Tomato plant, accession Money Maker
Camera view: tilt-top (135 deg); turntable rotation: 180 degrees
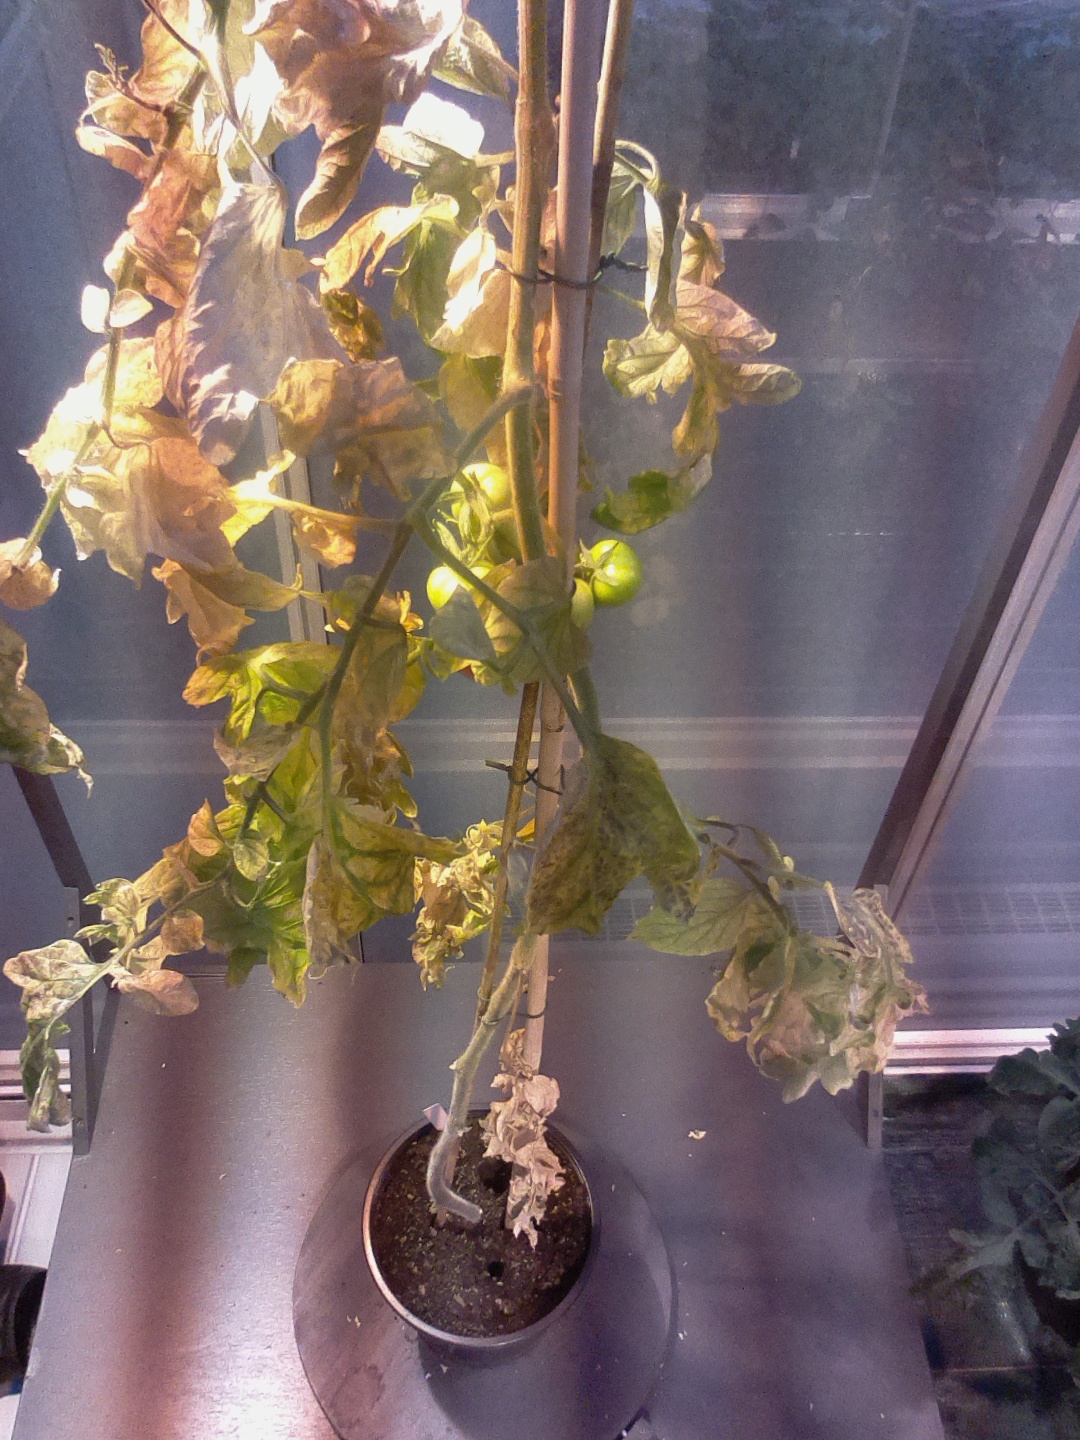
BBCH growth stage 81: 10%-20% of fruits show typical fully ripe color